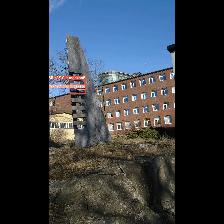
Label: NonHuman